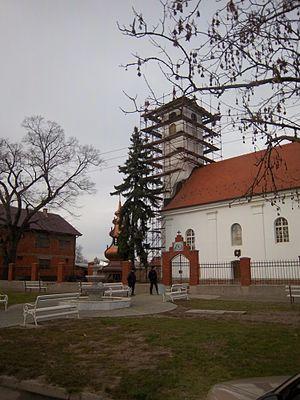
L'éparchie d'Osijek et de Baranja est une circonscription de l'Église orthodoxe serbe. Elle a son siège à Dalj en Croatie et, en 2016, elle a à sa tête l'évêque Lukijan.